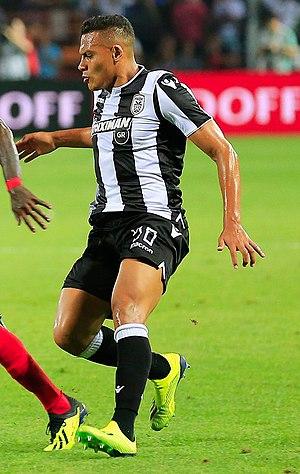
Leonardo Rodrigues Lima dit Léo Jabá, né le 2 août 1998 à São Paulo au Brésil, est un footballeur brésilien qui évolue au poste d'ailier droit au PAOK Salonique.